Line of Duty series 5

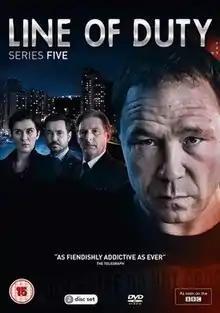
United Kingdom DVD cover art

The fifth series of the British police procedural television programme "Line of Duty" was broadcast on BBC One between 31 March and 5 May 2019. Following the fourth, it is the second series to air on the channel after the first three series aired on BBC Two.